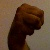
The image shows a hand gesture representing the letter 'M' in Indian Sign Language.